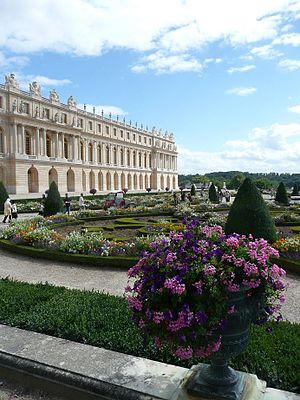
Château de Versailles